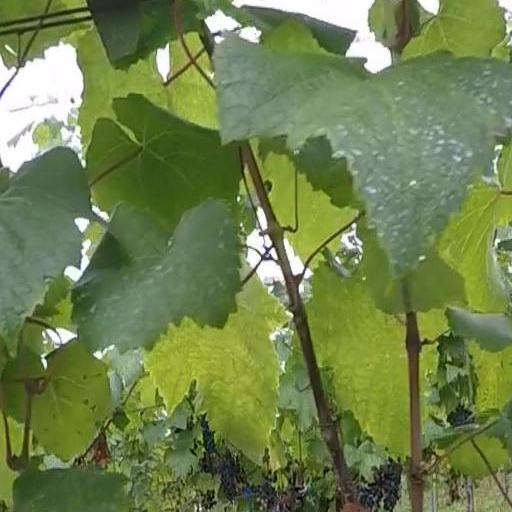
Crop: grape